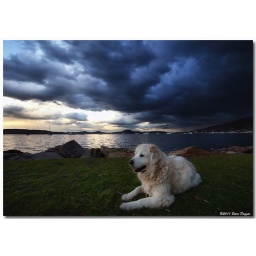
Storm over Brisbane Water while walking the dog yesterday afternon